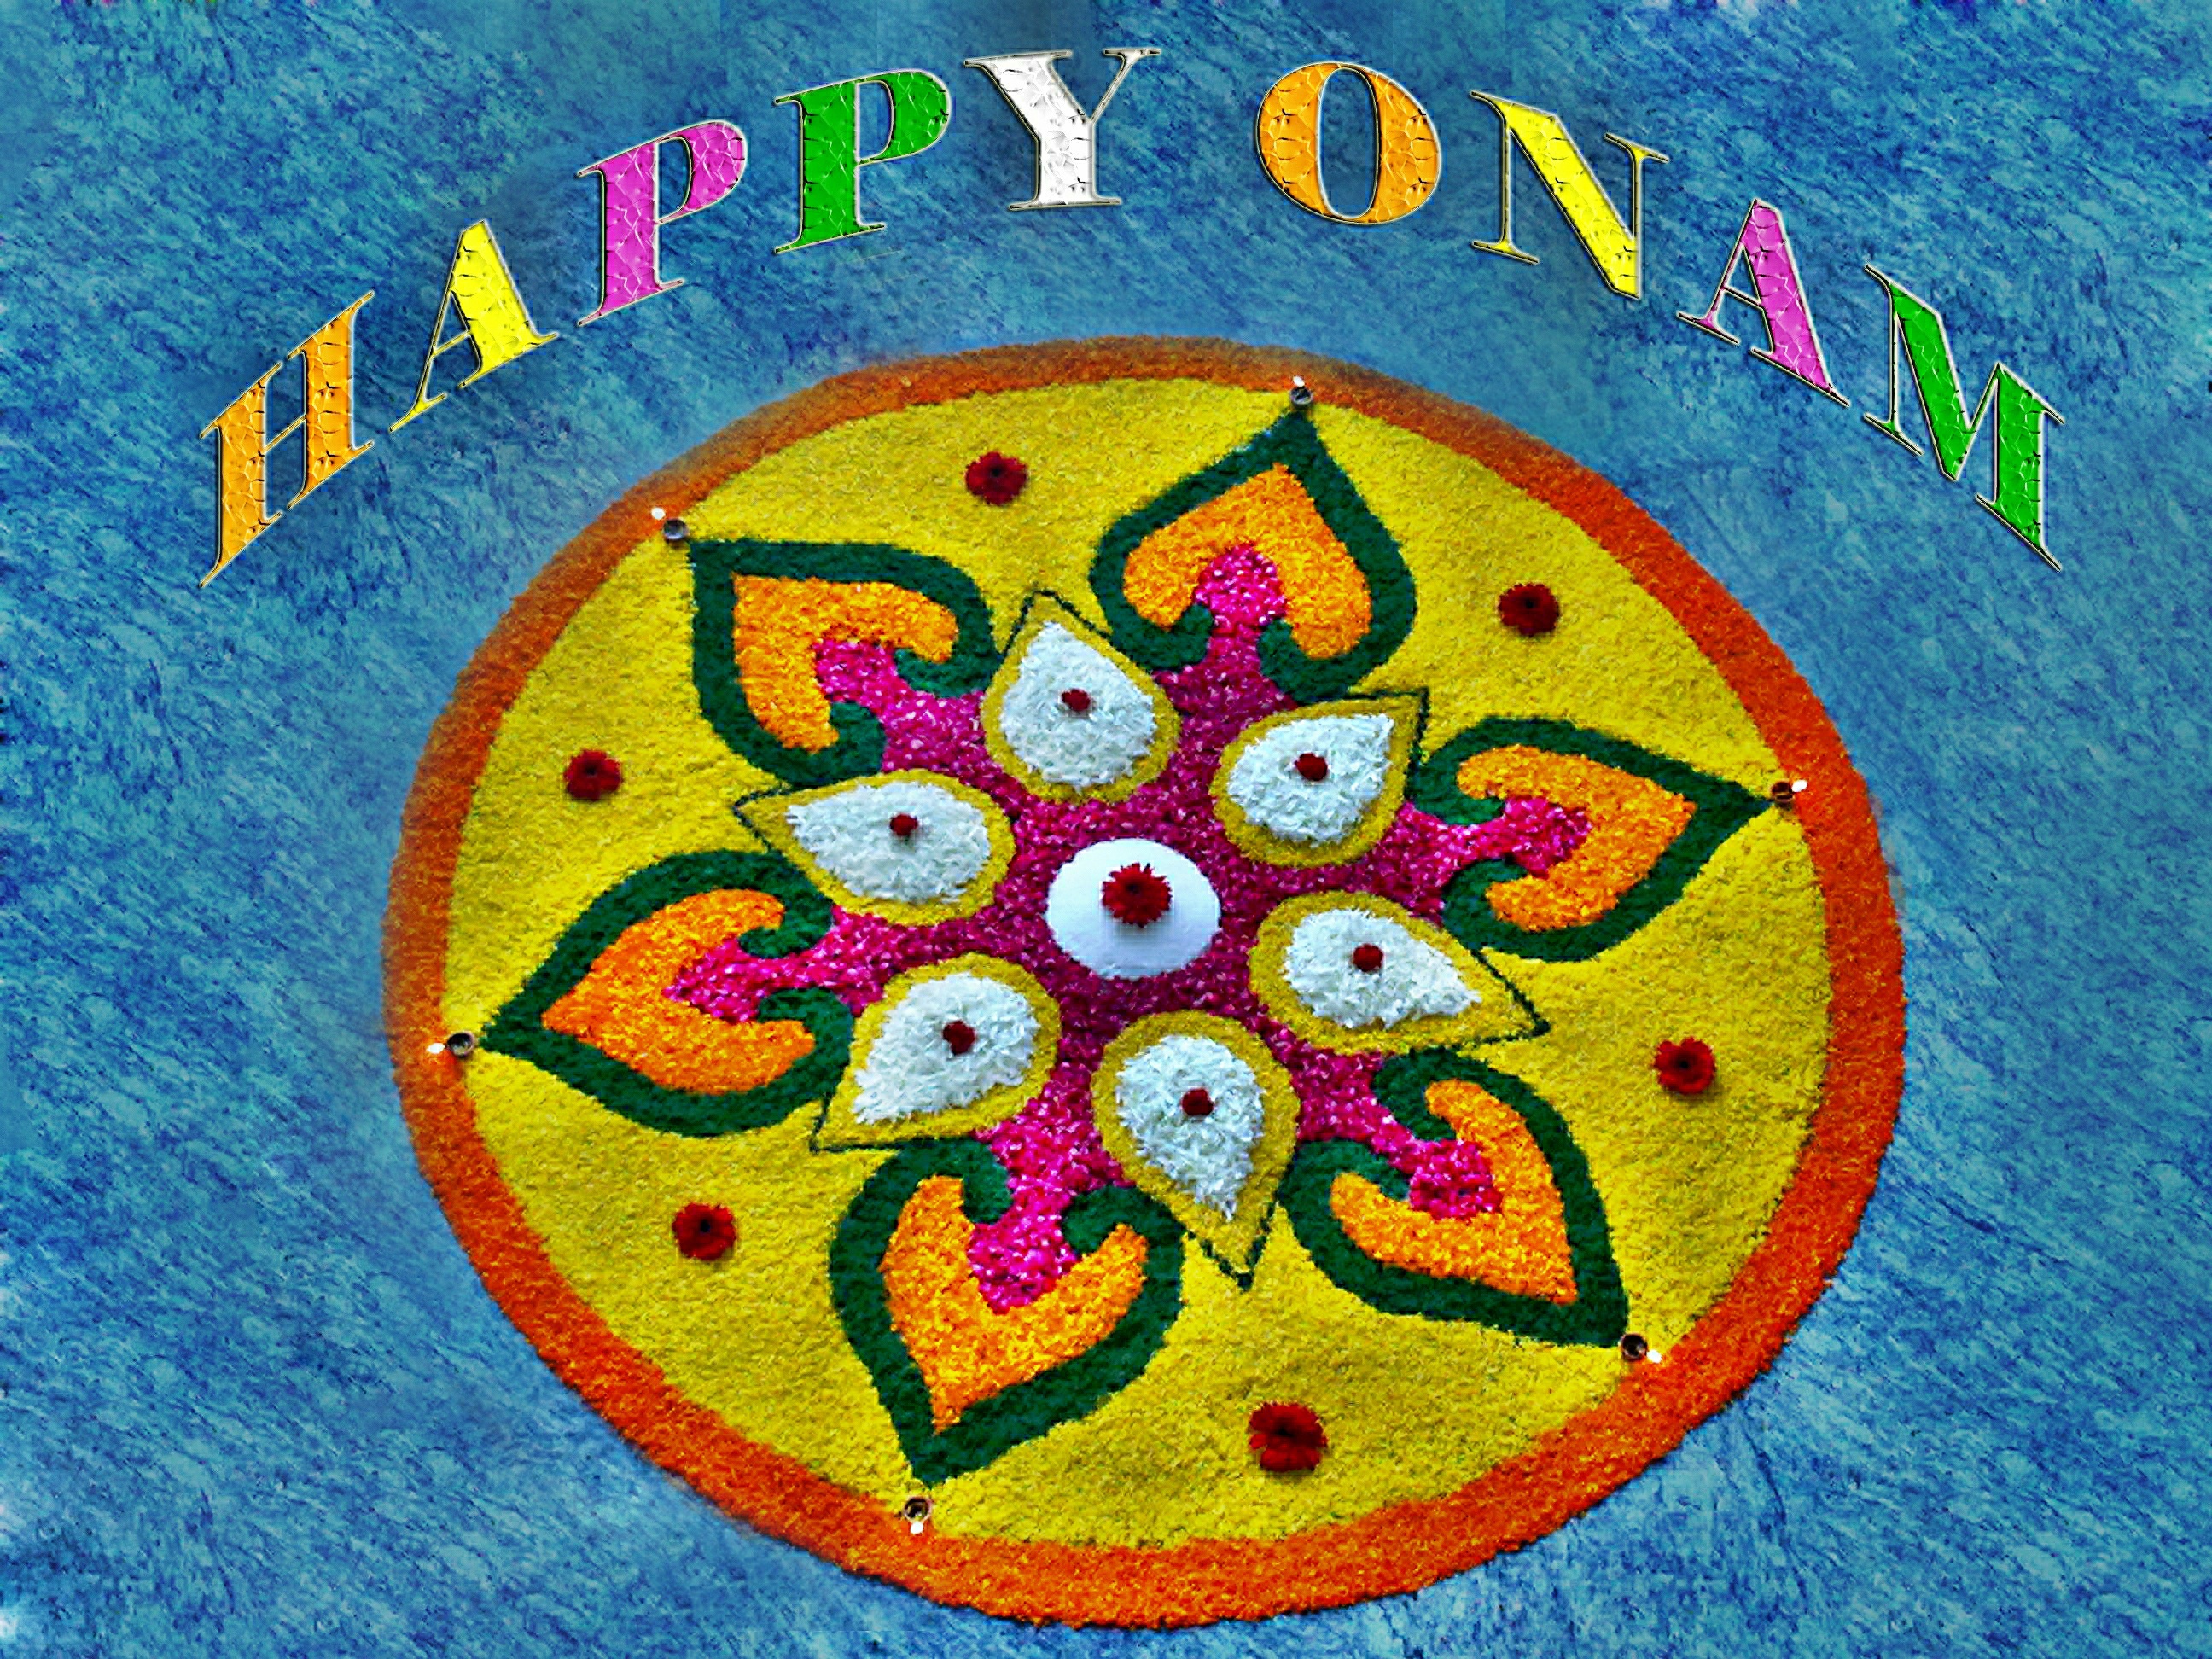
abstract, boat, wish, floral, celebration, decoration, pattern, holiday, flame, religion, colorful, circle, artwork, flowers, south, religious, art, festival, illustration, design, sports, concept, culture, dancing, classic, tradition, indian, traditional, activities, theme, celebrations, kerala, onam, diya, rangoli, malayalam, malayali, thiruvonam, atham, celebrated, chingam, pookolam, sravanmahotsav